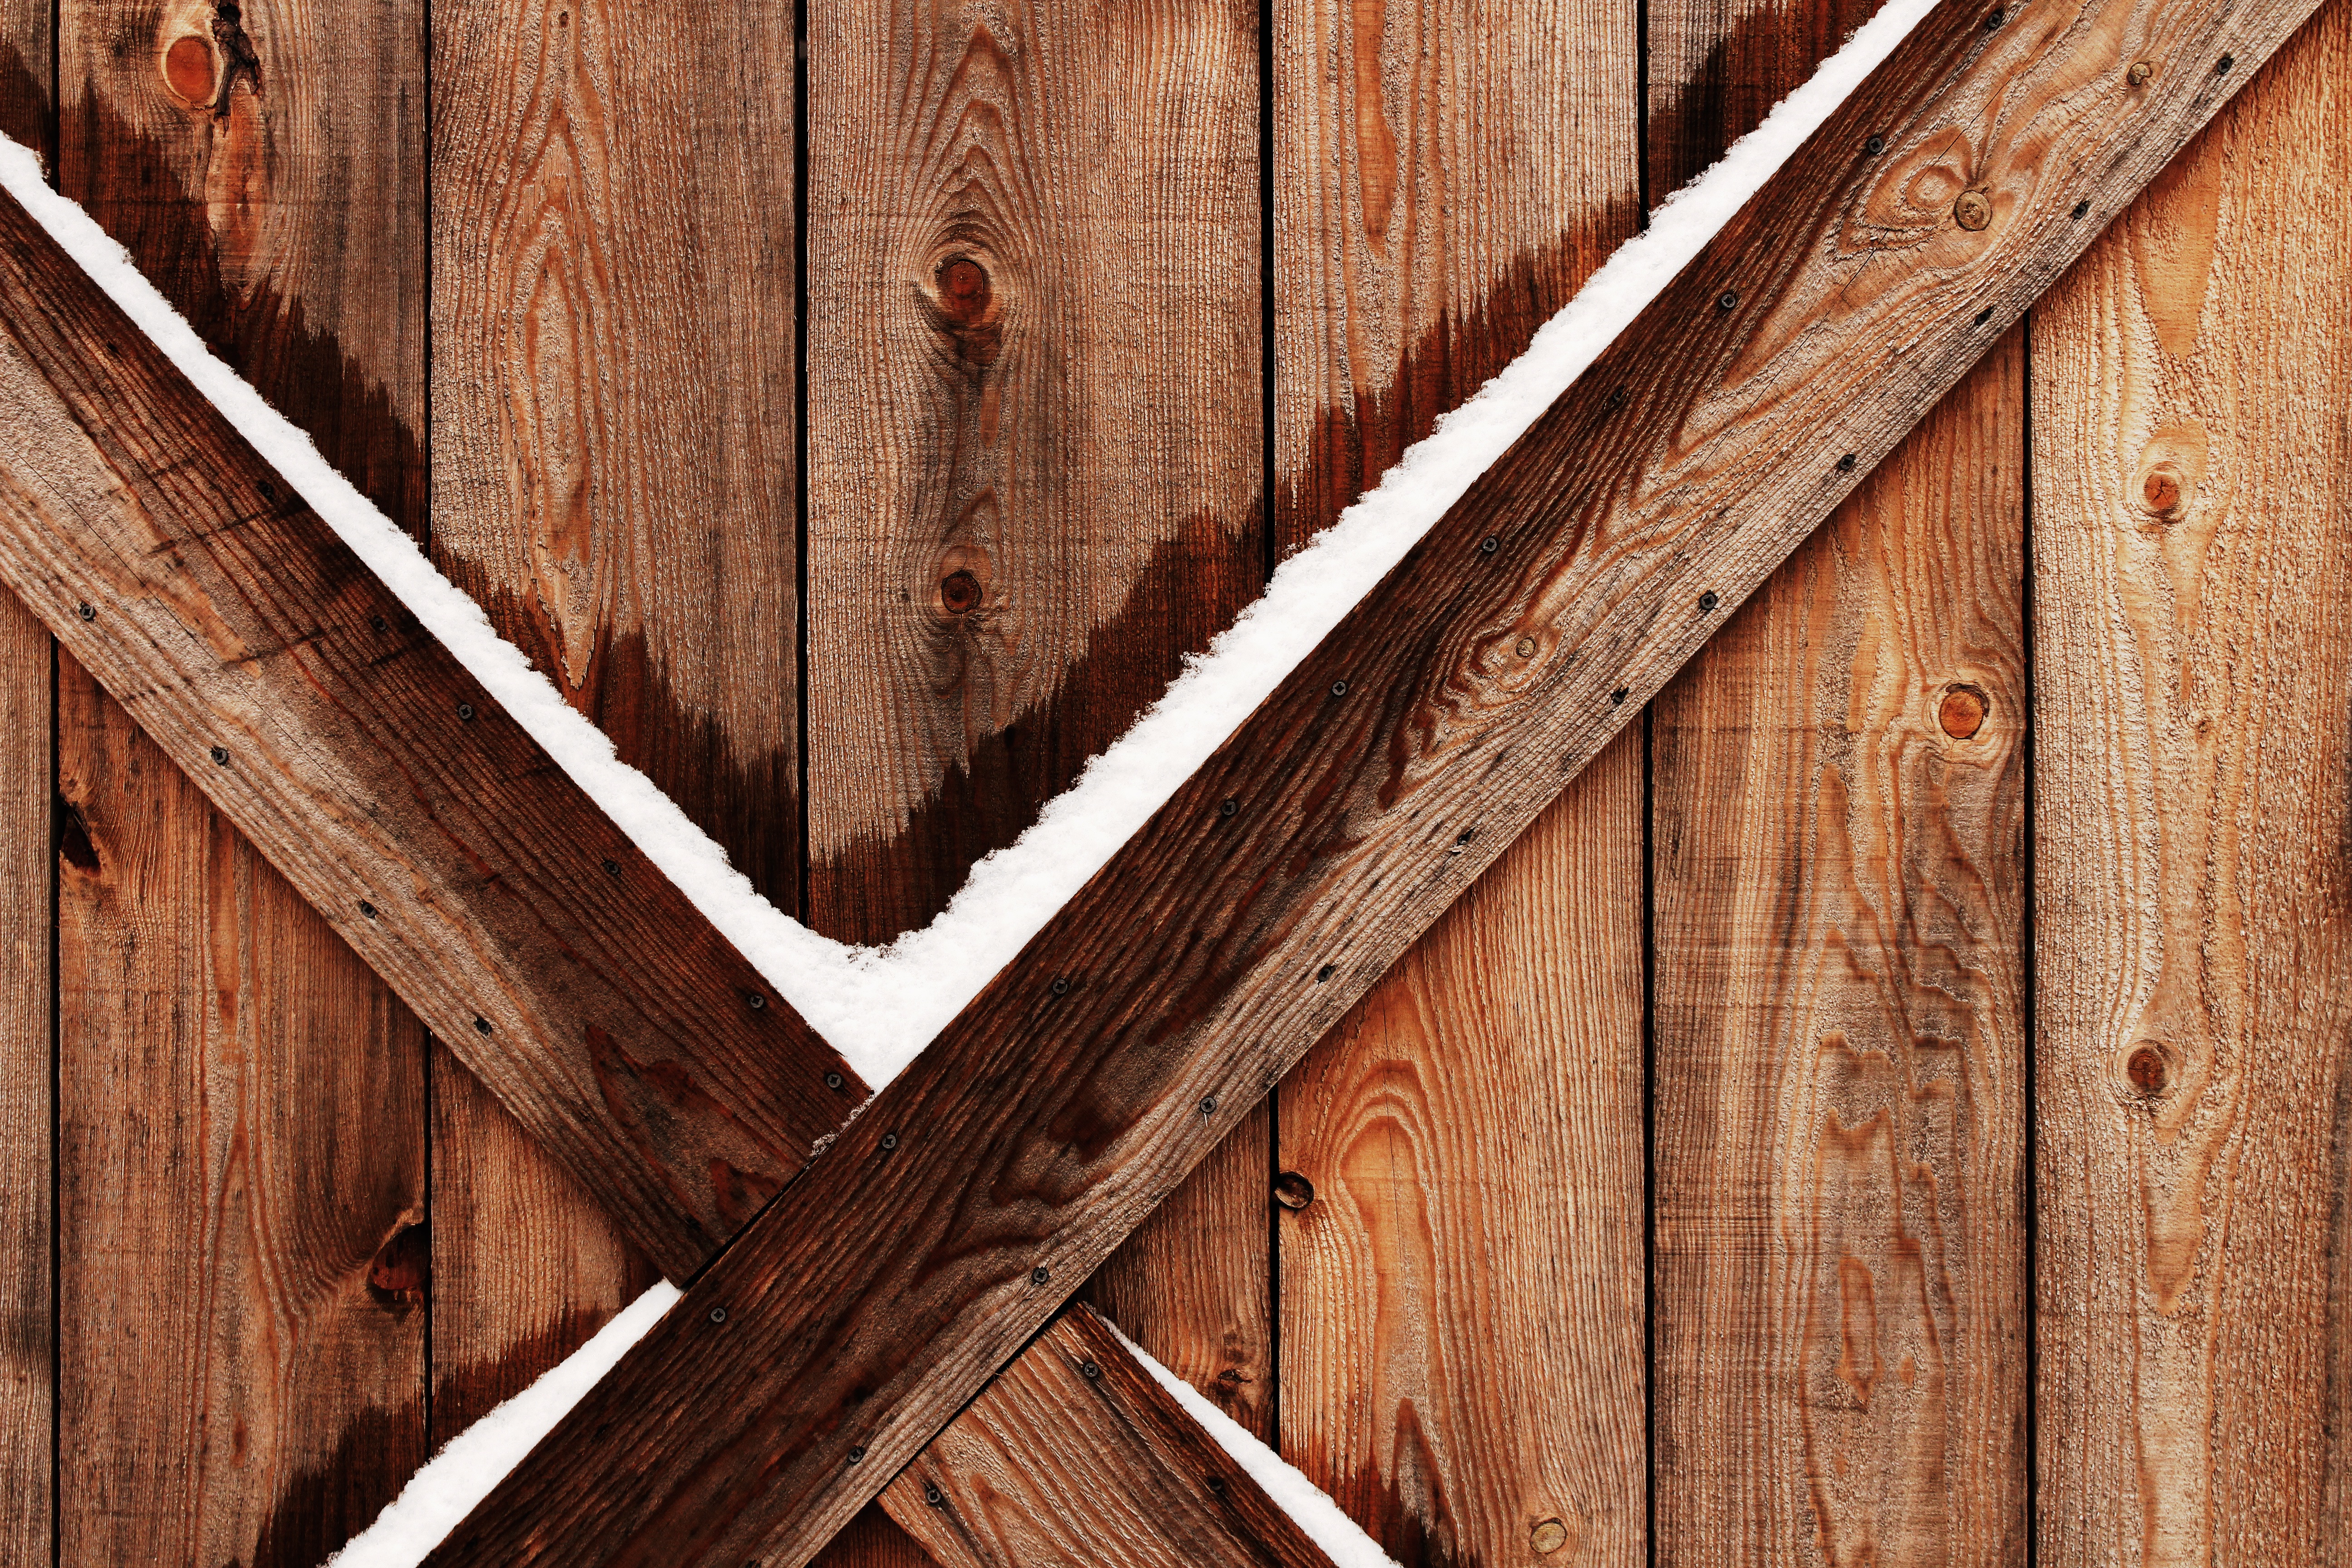
branch, snow, winter, wood, texture, plank, floor, barn, wall, beam, lumber, hardwood, flooring, wood flooring, man made object, wood stain